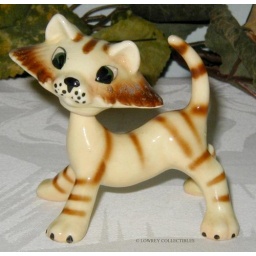
Vintage nodder cat in orange tabby